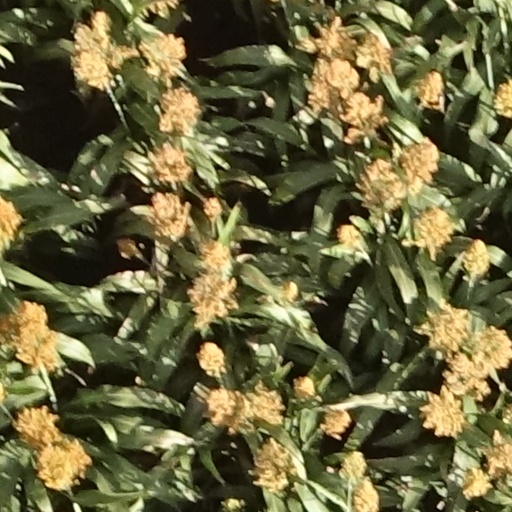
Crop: sorghum